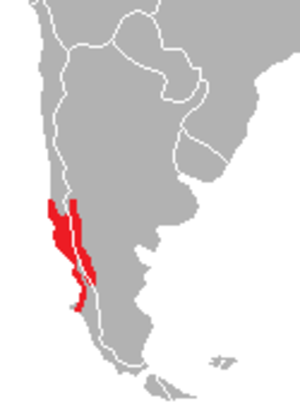
Le Pudu du Sud, en latin Pudu puda, est le plus petit cervidé du monde. Le mot « pudu » vient du Mapudungun, la langue des aborigènes Mapuches du Chili.